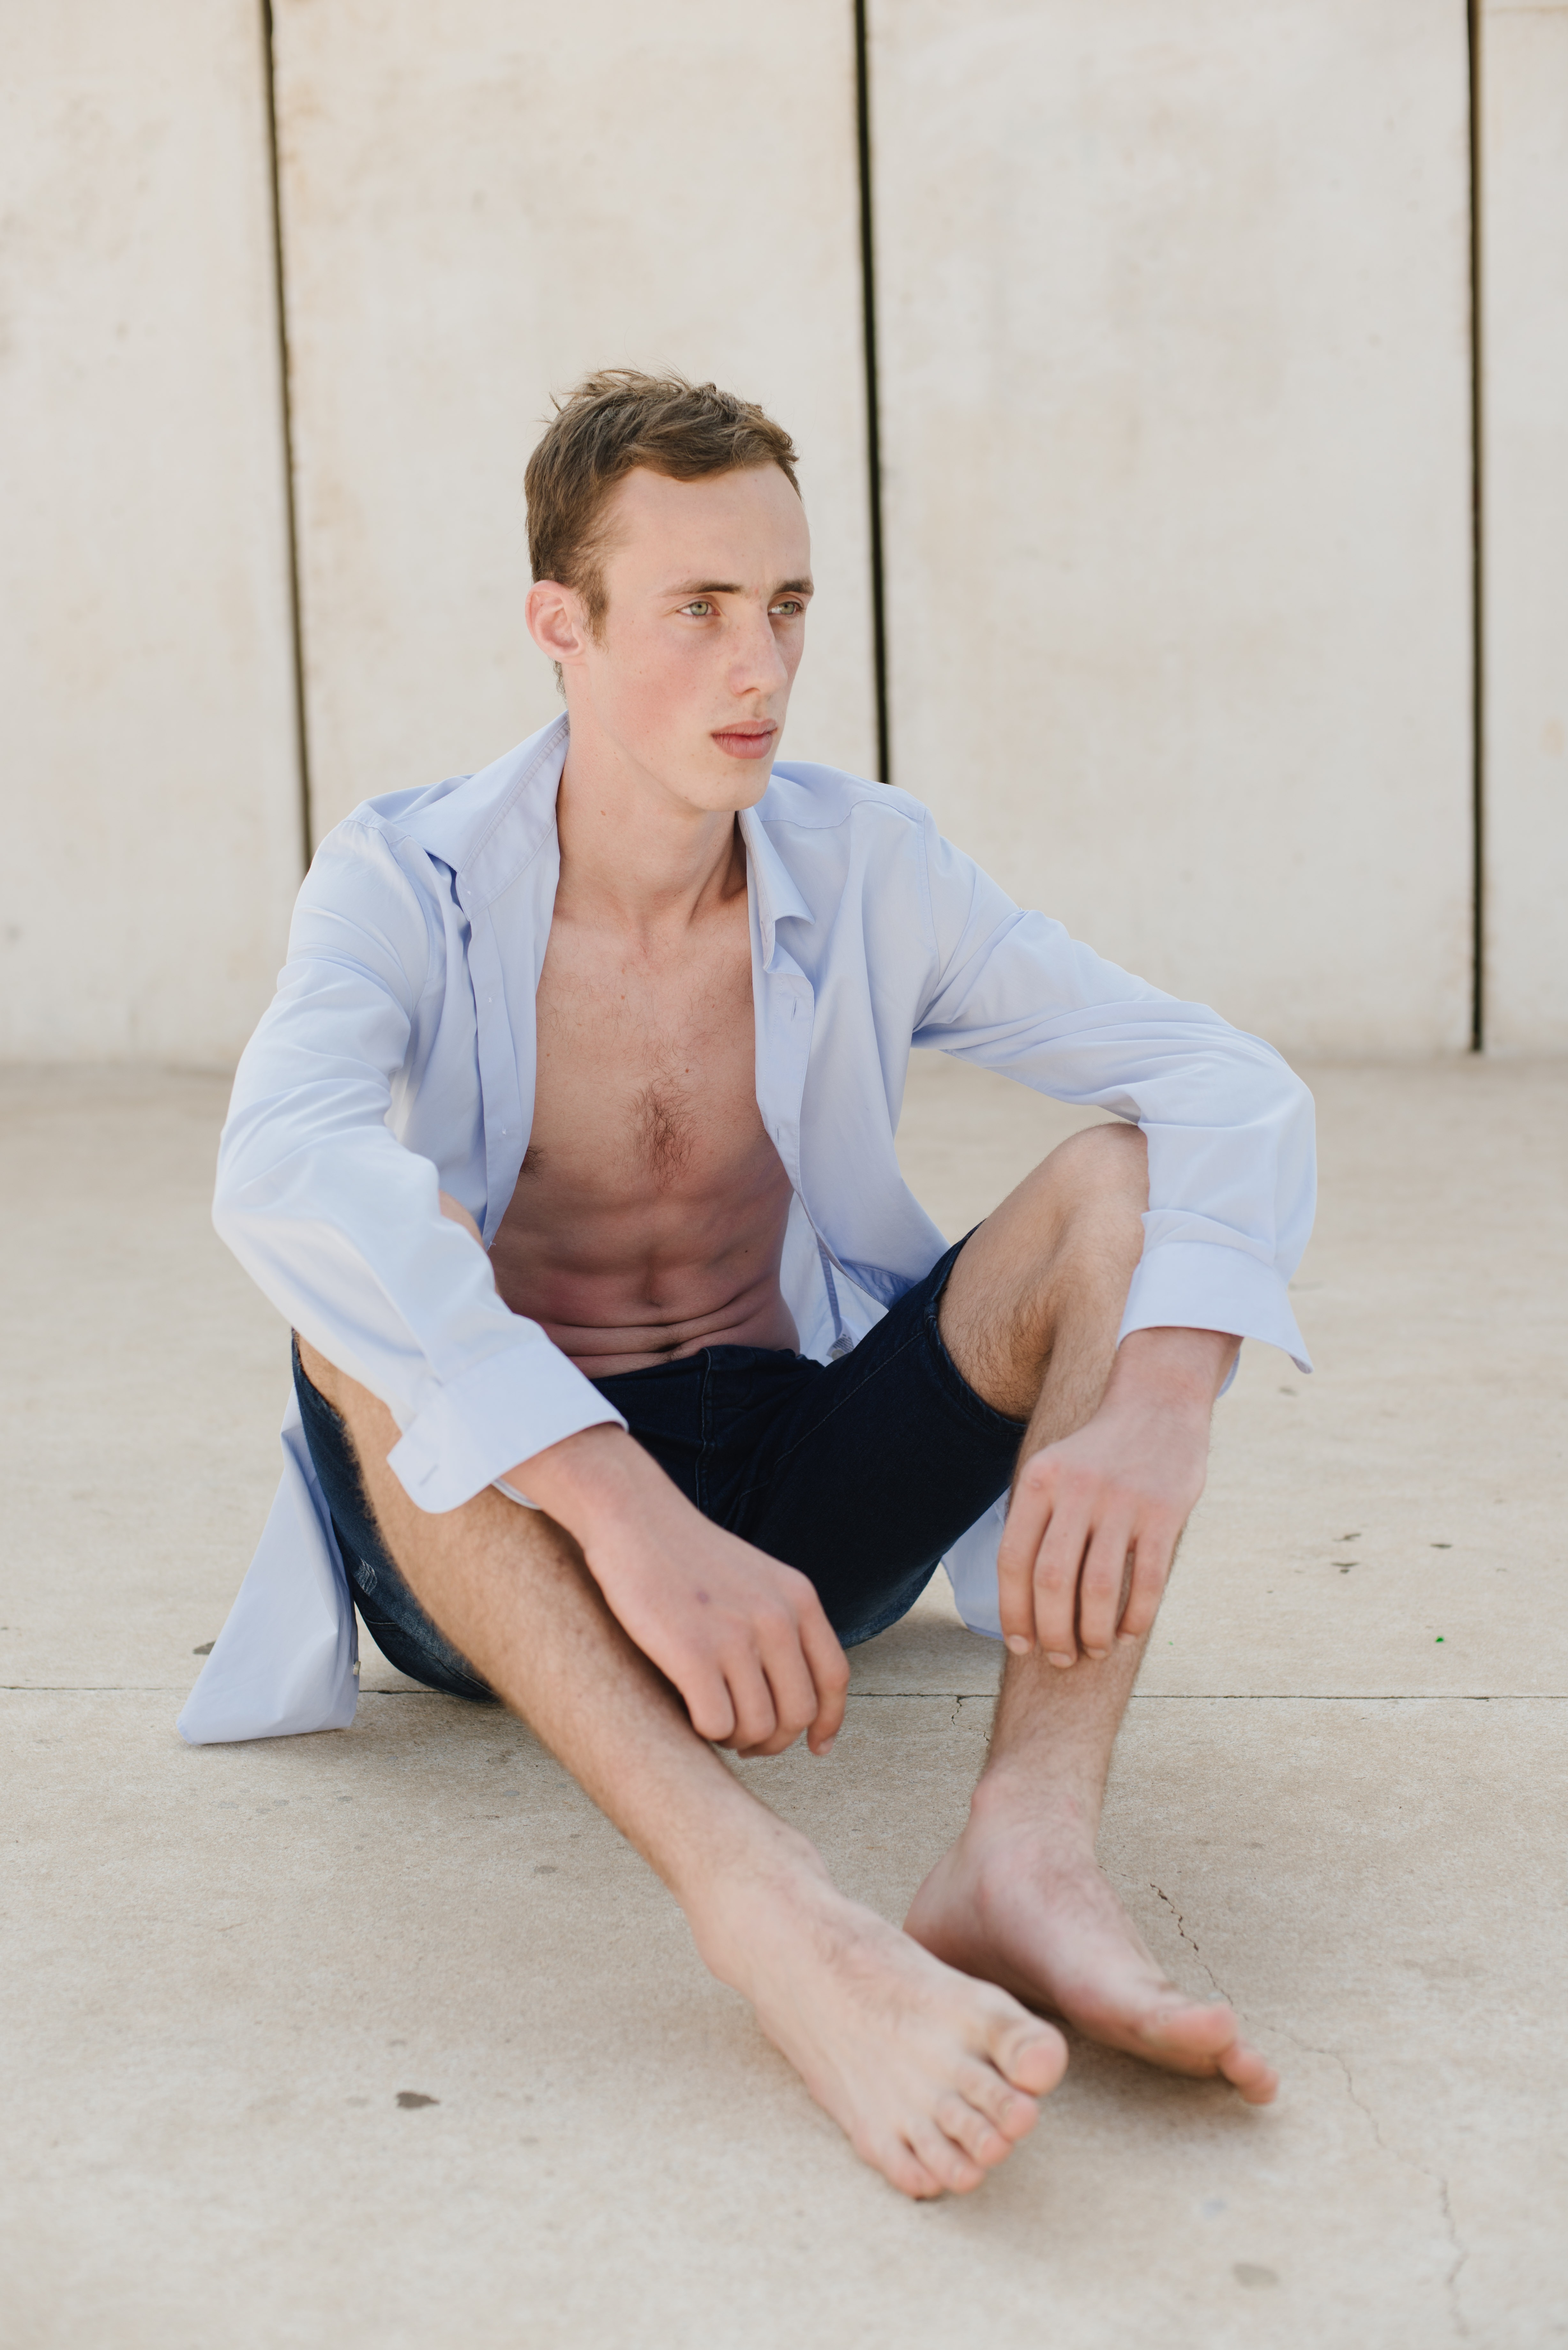
profile, photo, leg, model, sitting, fashion, gym, face, men, sports, cool, boys, yoga, sexy, russian, israel, martial arts, human positions, physical fitness